North Wilkesboro, North Carolina

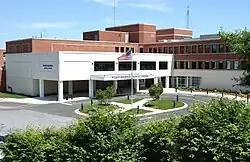
Wilkes Medical Center

Wilkes Medical Center, founded in 1951 as Wilkes General Hospital, is located in North Wilkesboro. It is the largest hospital in northwestern North Carolina and is currently the town's largest employer. West Park, formerly a large shopping center built in the 1970s, has recently been transformed into a large medical park with numerous offices for physicians, medical specialists, pharmacies, physical therapists, and other medical and health-related fields.